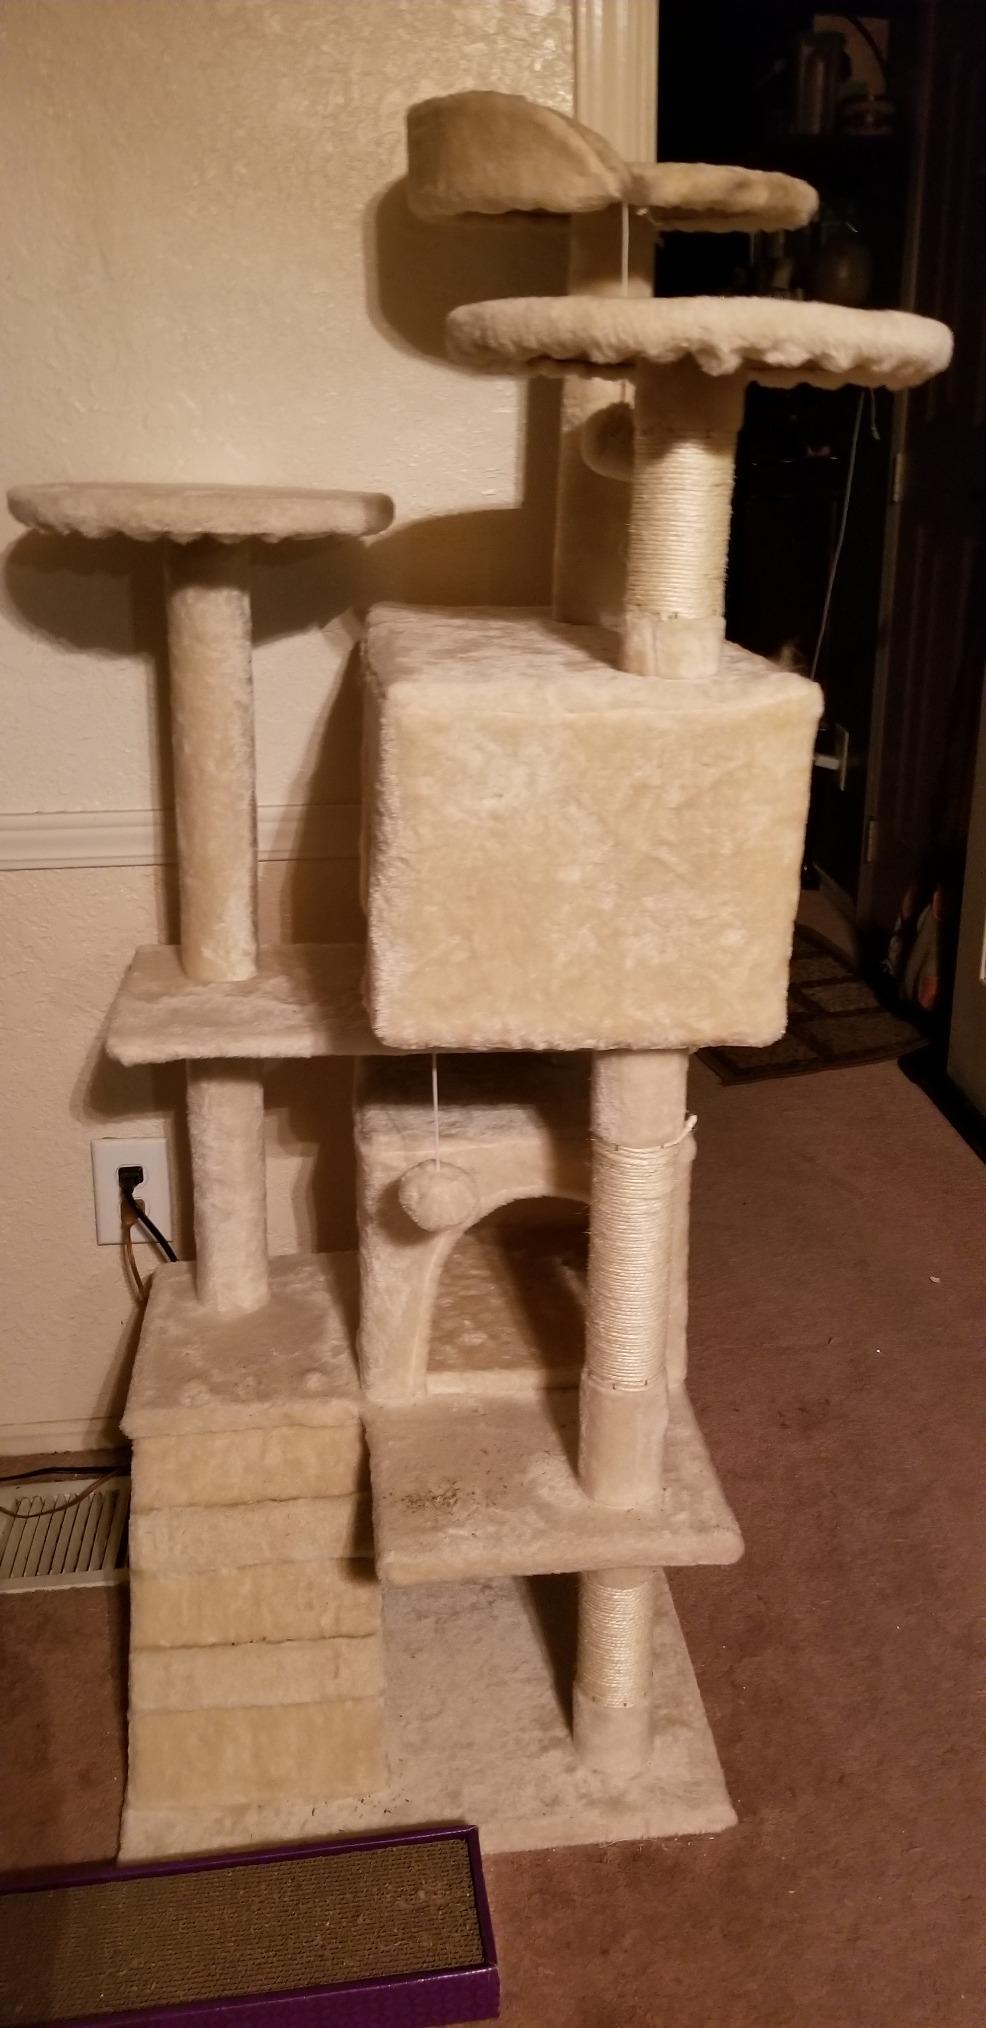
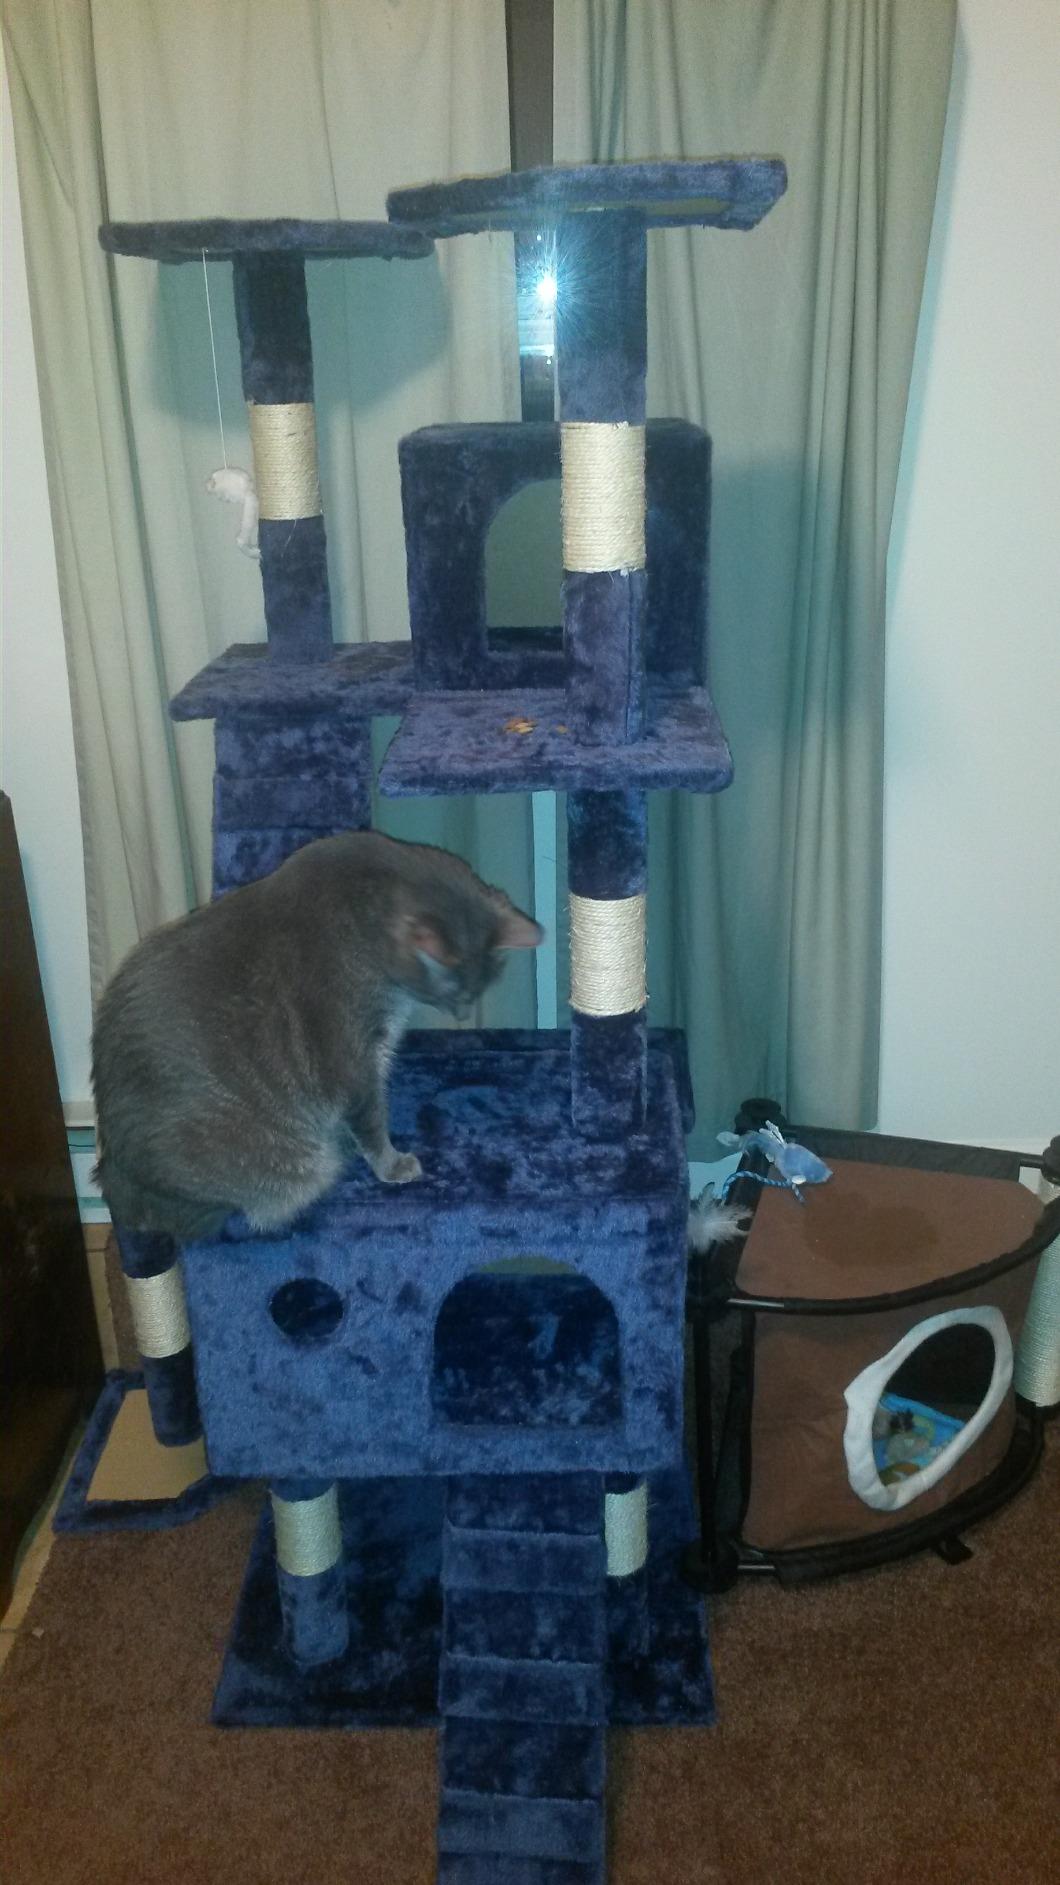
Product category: items_cat tree
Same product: no